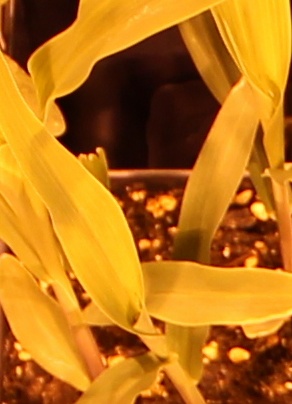
Label: Corn